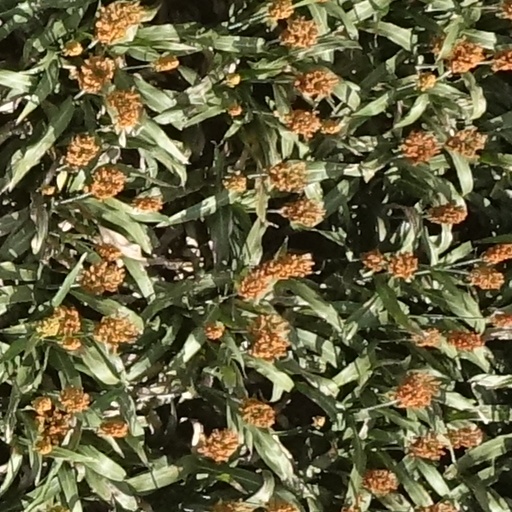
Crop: sorghum